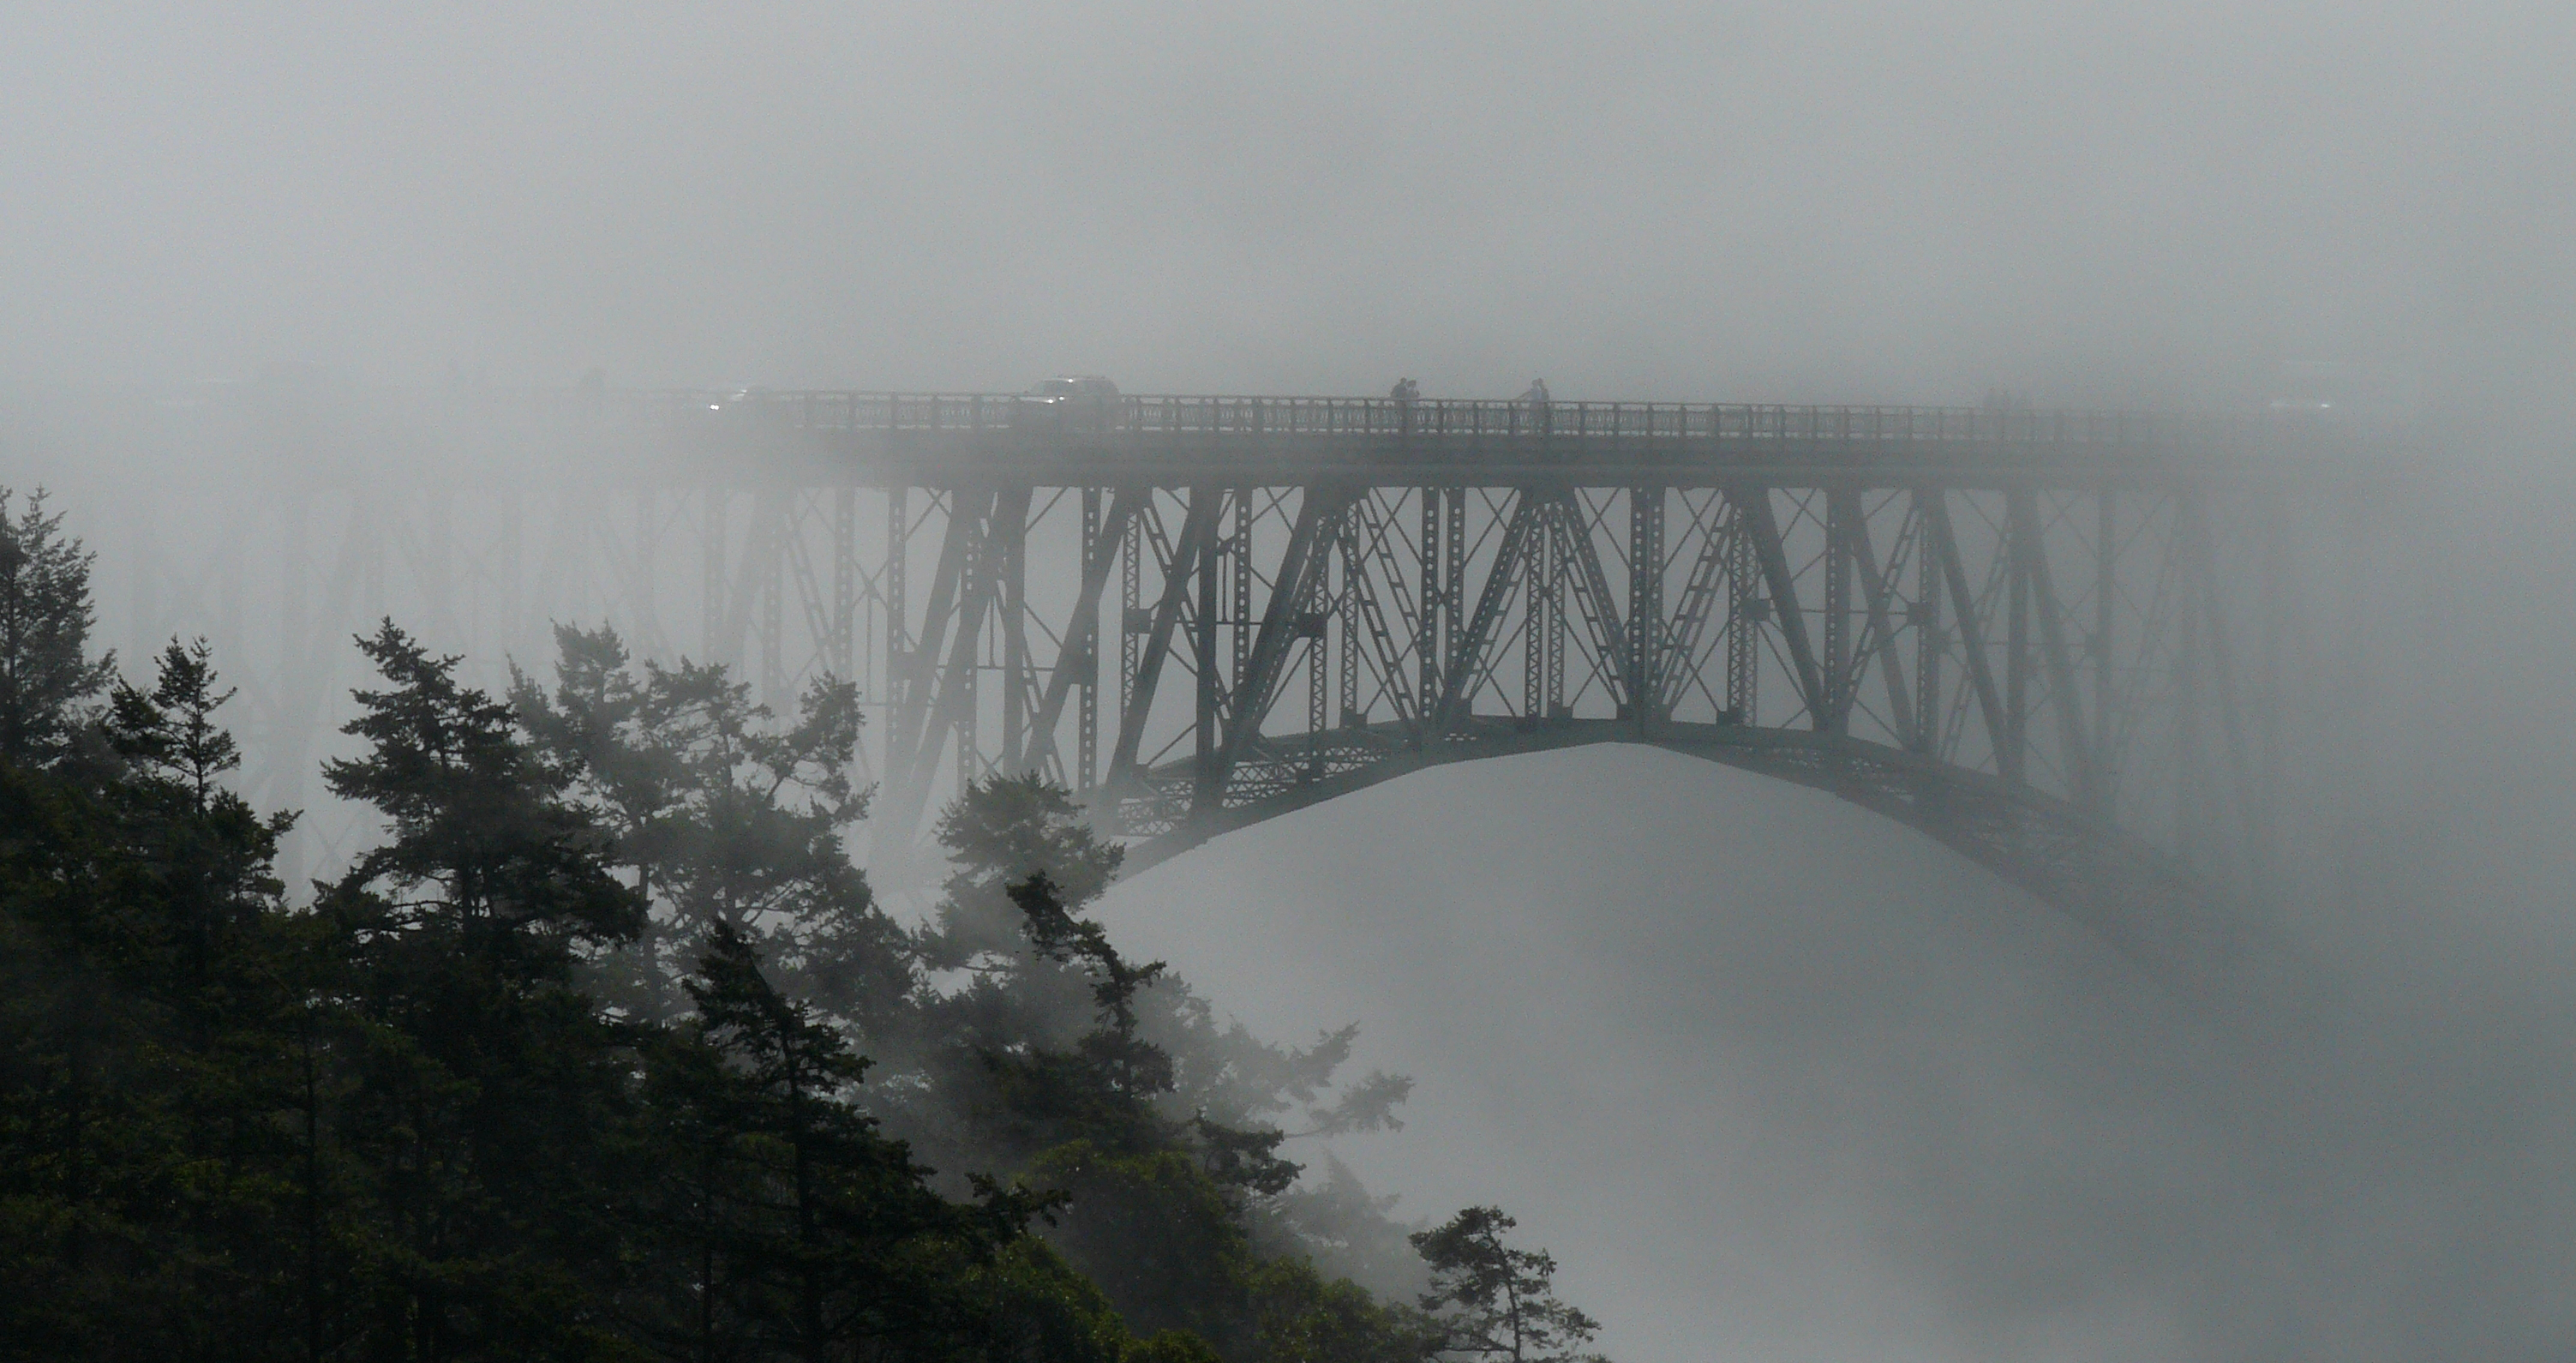
fog, mist, morning, weather, haze, deceptionpass, deceptionpassbridge, drizzle, atmospheric phenomenon, atmosphere of earth